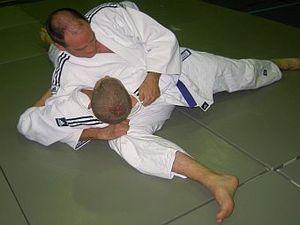
Kesa-Gatame sont des techniques de contrôle au sol du judo.